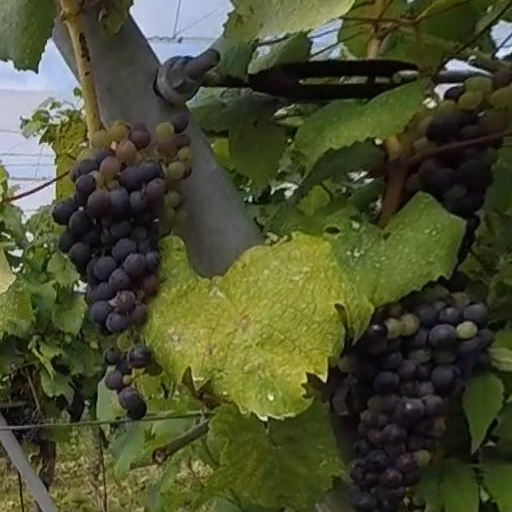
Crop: grape